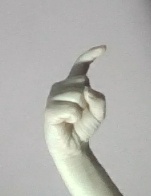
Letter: ra